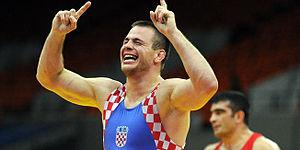
Nenad Žugaj, né le 19 avril 1983 à Zagreb, est un lutteur croate.